Cosijopii I

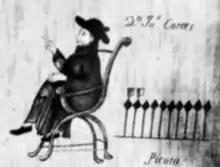
Cosijopii I

Cosijopii I also Cosiiopii I (December 30, 1502–1563) was the last sovereign of the Kingdom of Zaachila, that was named by the Aztecs as Teotzapotlan. Such kingdom was located in the west side of the current Mexican state of Oaxaca and during the last period reached the Pacific coast of the current Chiapas and Guatemala, the Zaachila Kingdom fell after the Spanish colonization. Cosijopii was the son of Cosijoeza, Zapoteca king, and Coyolicaltzin, daughter of Aztec tlatoani Ahuízotl. His siblings were Bitoopa, Natipa, Pinopia, Cosijopi, and Donají.